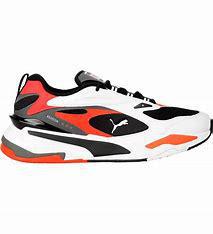
Brand: Puma
Model: Rs Fast